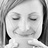
Emotion: happy